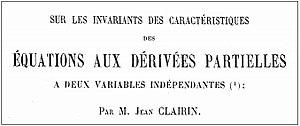
fronticipe de ""Sur les invariants des caractéristiques des équations aux dérivées partielles à 2 variables indépendantes"
Jean Clairin, né le 13 novembre 1876 à Nîmes et tué à l'ennemi le 26 août 1914 au combat de Thun-l'Évêque, est un mathématicien français.